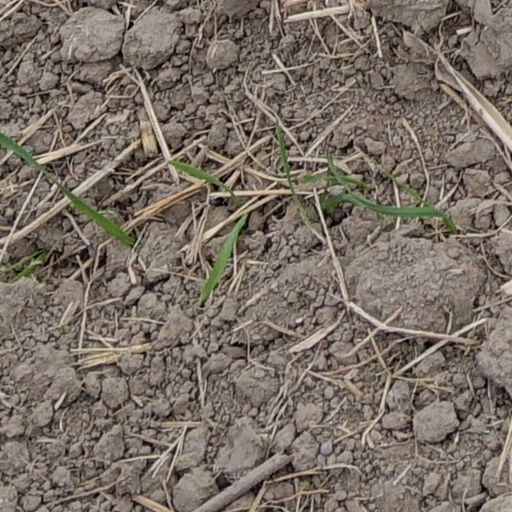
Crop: wheat